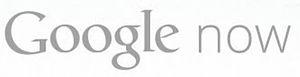
Google Now est un assistant personnel intelligent qui prend la forme d'une application Android et iOS basée sur la reconnaissance vocale, le traitement du langage naturel par oral ainsi que sur la synthèse vocale pour apporter des réponses aux requêtes des utilisateurs à l'oral et à l'écrit, faire des recommandations et effectuer des actions en déléguant certaines requêtes à des services en ligne. Google Now est inclus par défaut à partir de la version 4.1 d'Android, et a fonctionné pour la première fois sur le Galaxy Nexus.